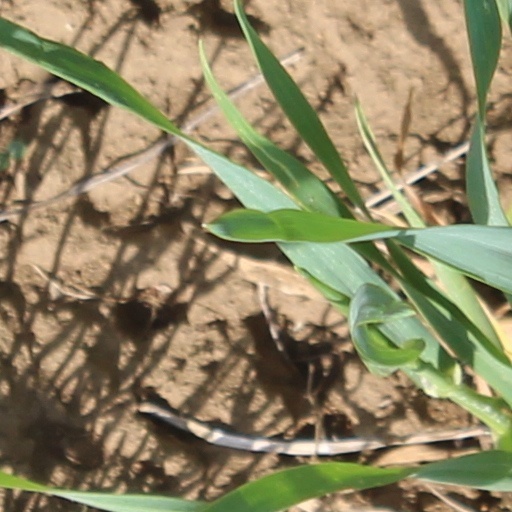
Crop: wheat